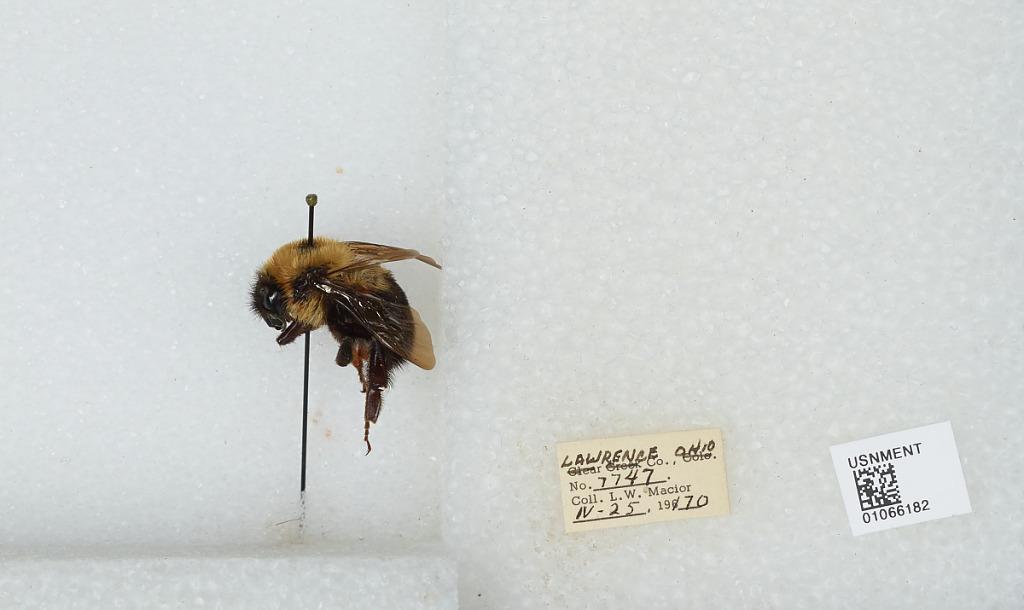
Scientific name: Bombus (Pyrobombus) bimaculatus Cresson
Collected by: L. Macior
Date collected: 1970-4-25
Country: United States
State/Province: Ohio
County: Lawrence
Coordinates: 38.59, -82.54